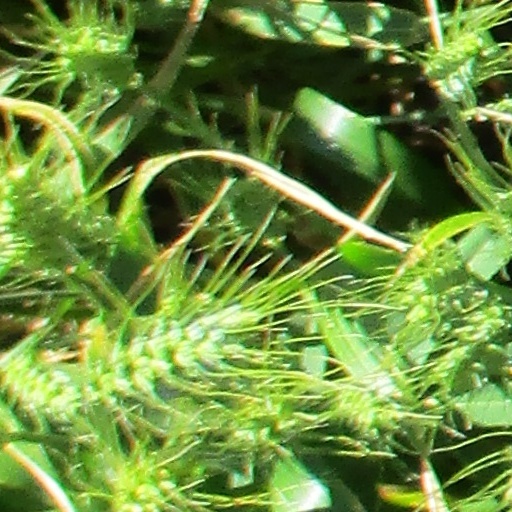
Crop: wheat